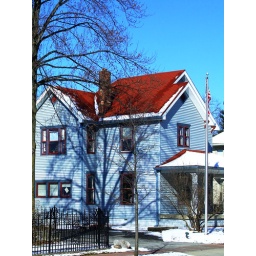
A house in tree shadows